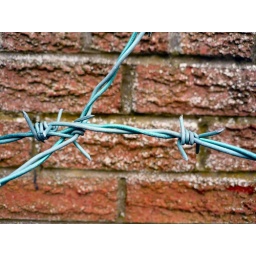
strands of blue barbed wire in front of a brick wall